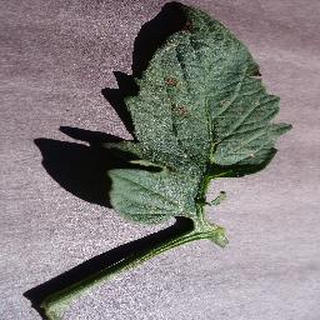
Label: tomato_early_blight